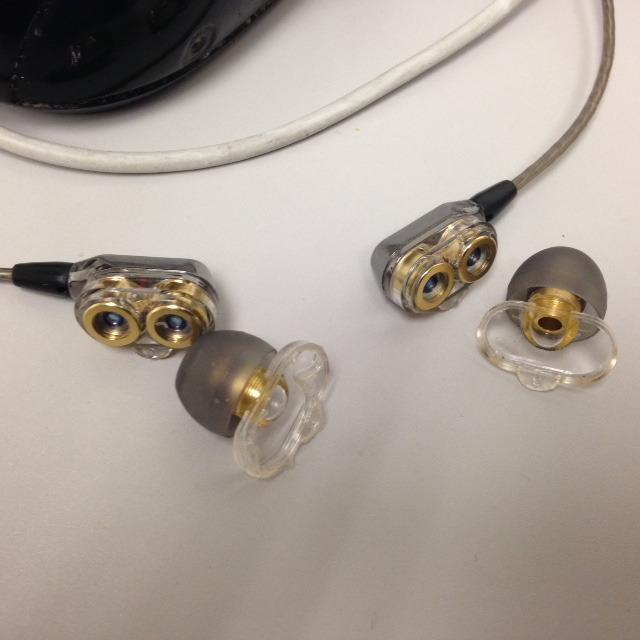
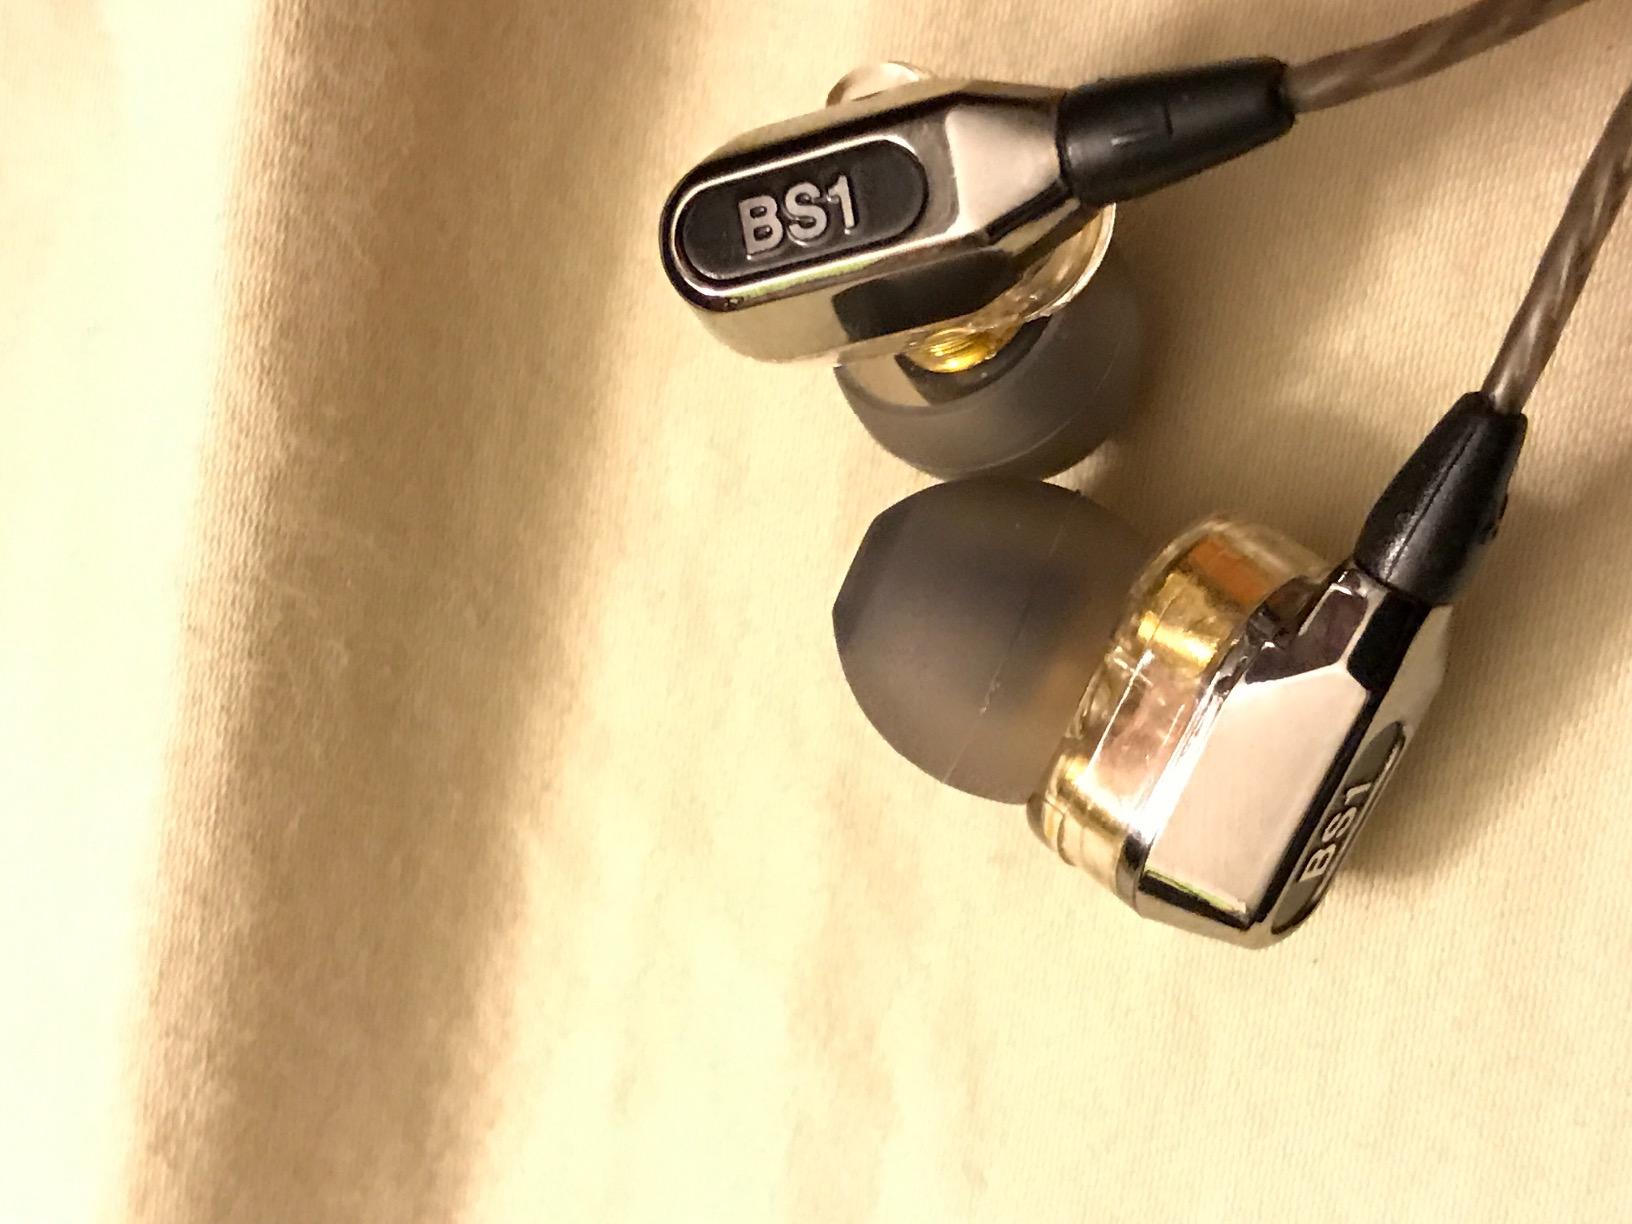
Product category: headphones
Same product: yes